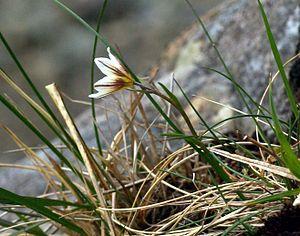
Le mont Snowdon, toponyme anglais signifiant « la colline enneigée » et en gallois Yr Wyddfa c'est-à-dire « le tumulus », est un sommet du Royaume-Uni qui s'élève à 1 085 mètres d'altitude et qui constitue le point culminant du massif Snowdon et du pays de Galles. Il se situe dans le comté du Gwynedd, au sein du parc national de Snowdonia, créé en 1951, et de diverses autres zones de conservation destinées à protéger sa faune et sa flore rares au Royaume-Uni. C'est l'un des endroits les plus arrosés du pays. Ses roches, formées au cours de l'Ordovicien, sont d'origine volcanique et ont été fortement érodées lors des glaciations. Ainsi, ses cirques abritent plusieurs lacs glaciaires.